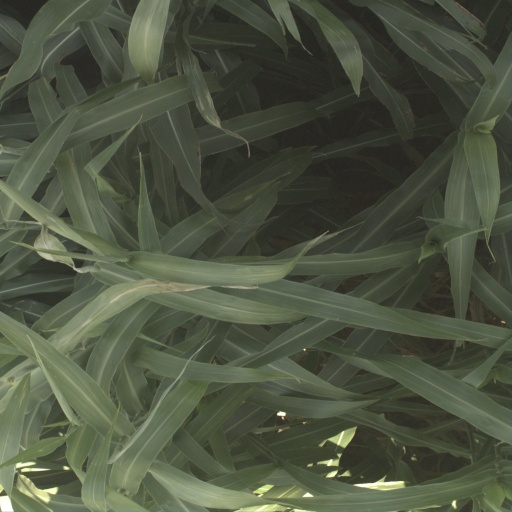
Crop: sorghum